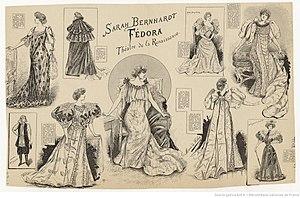
Costumes de Sarah Bernhardt pour Fédora, drame de Victorien Sardou, Théâtre de la Renaissance, 3 avril 1894, gravure de Marie de Solar
Fédora est un drame en quatre actes de Victorien Sardou représenté pour la première fois au théâtre du Vaudeville à Paris le 12 décembre 1882, Sarah Bernhardt jouant le rôle-titre.
L'Art de la mode, devenu L'Art et la mode, est un magazine français de mode, fondé en 1880 et disparu en 1972.